Question: Please indicate a possible affordance area of the chair that can be used for sitting
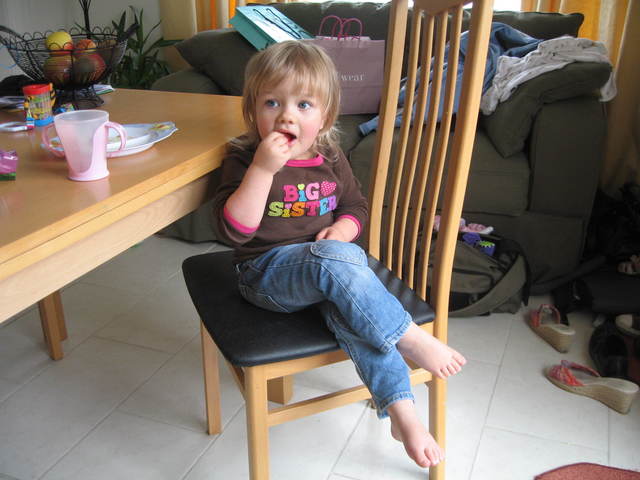
Answer: [190, 228, 439, 357]